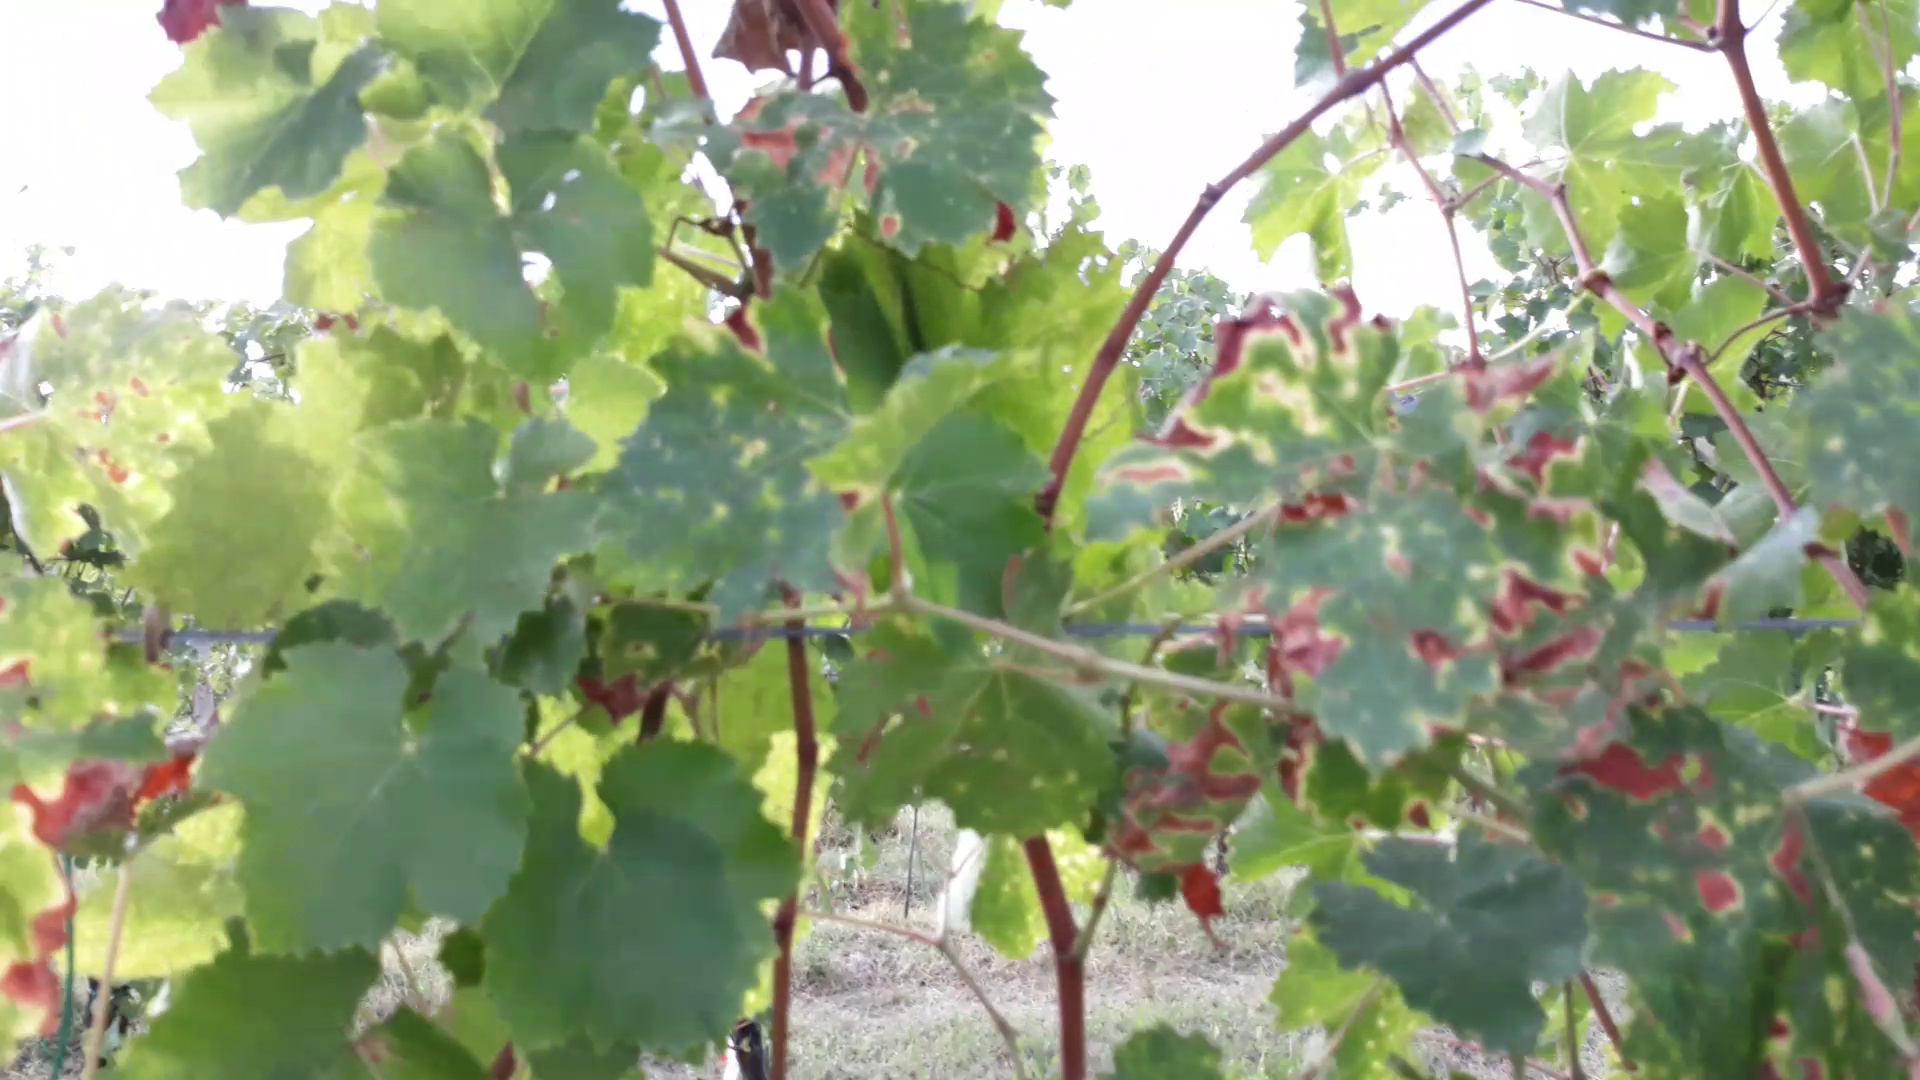
Label: esca